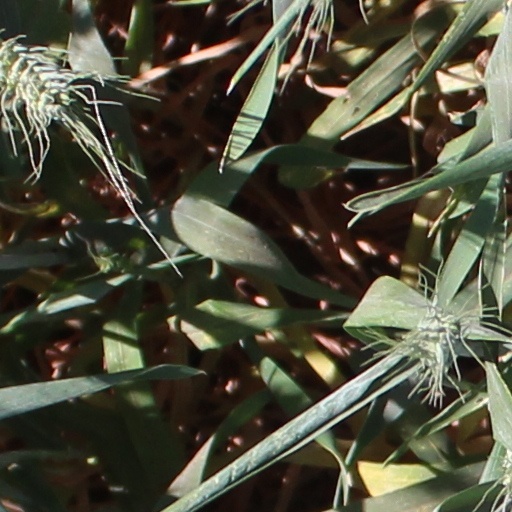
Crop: wheat